Auribeau

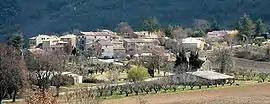
A view of the village of Auribeau

Auribeau is a commune in the Vaucluse department in the Provence-Alpes-Côte d'Azur region in southeastern France.